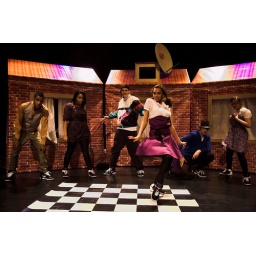
Foto's van de Try Out van Booming Rotterdam door Young Stage in de Hennekijnstraat. Fotograaf Jaap Kooiman